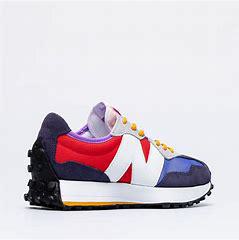
Brand: New
Model: Balance New Balance 327